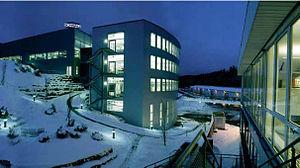
J. Schmalz GmbH est une fabrique de lames de rasoir, fondée en 1910 à Glatten, dans la Forêt-Noire, avant de s'orienter vers la technologie du vide pour les techniques d'automatisation et de manipulation.